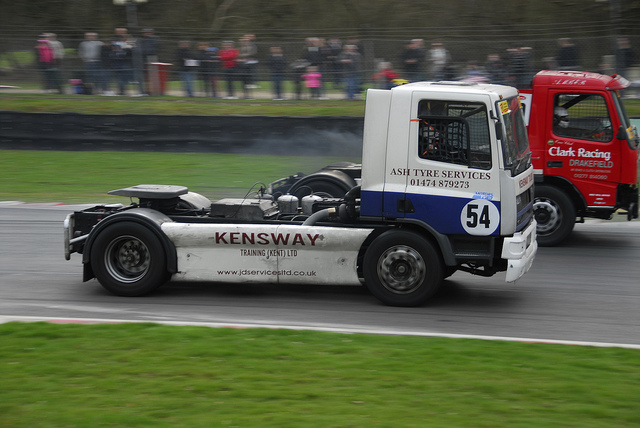
a white truck is next to a red one on a track

a blue and white truck and a red and white truck and people